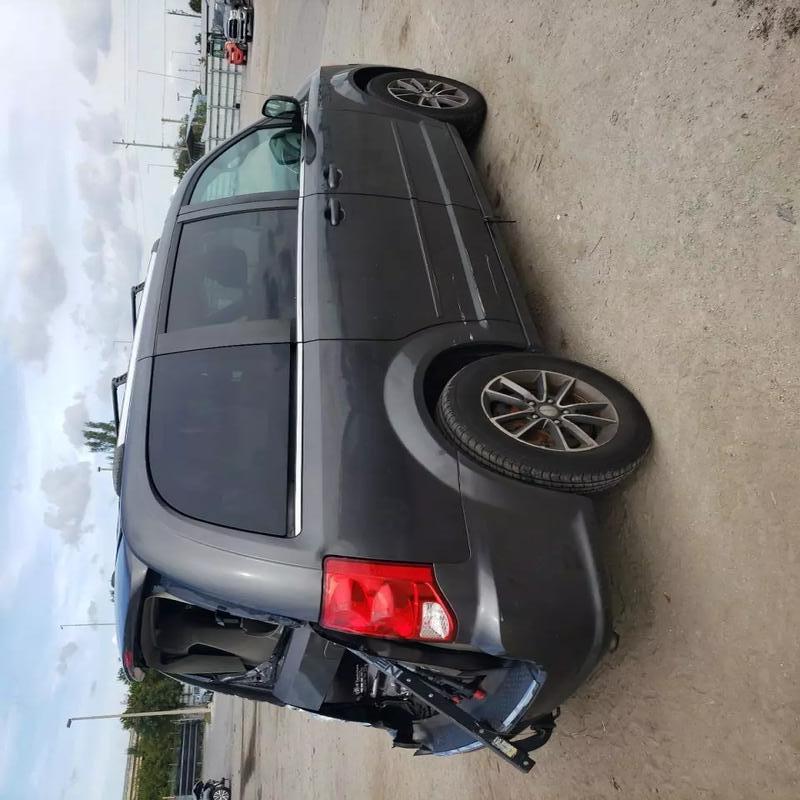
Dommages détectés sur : pare-brise arrière, malle, feu arrière gauche, pare-choc arrière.
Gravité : majeur